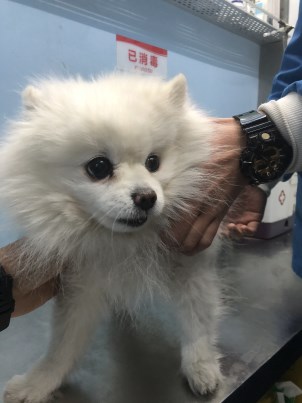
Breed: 1936-n000005-Pomeranian